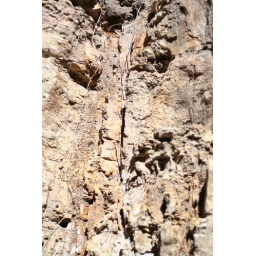
tree roots on a cliff. Trail 137 near Battle ship rock (Jemez Speings NM)